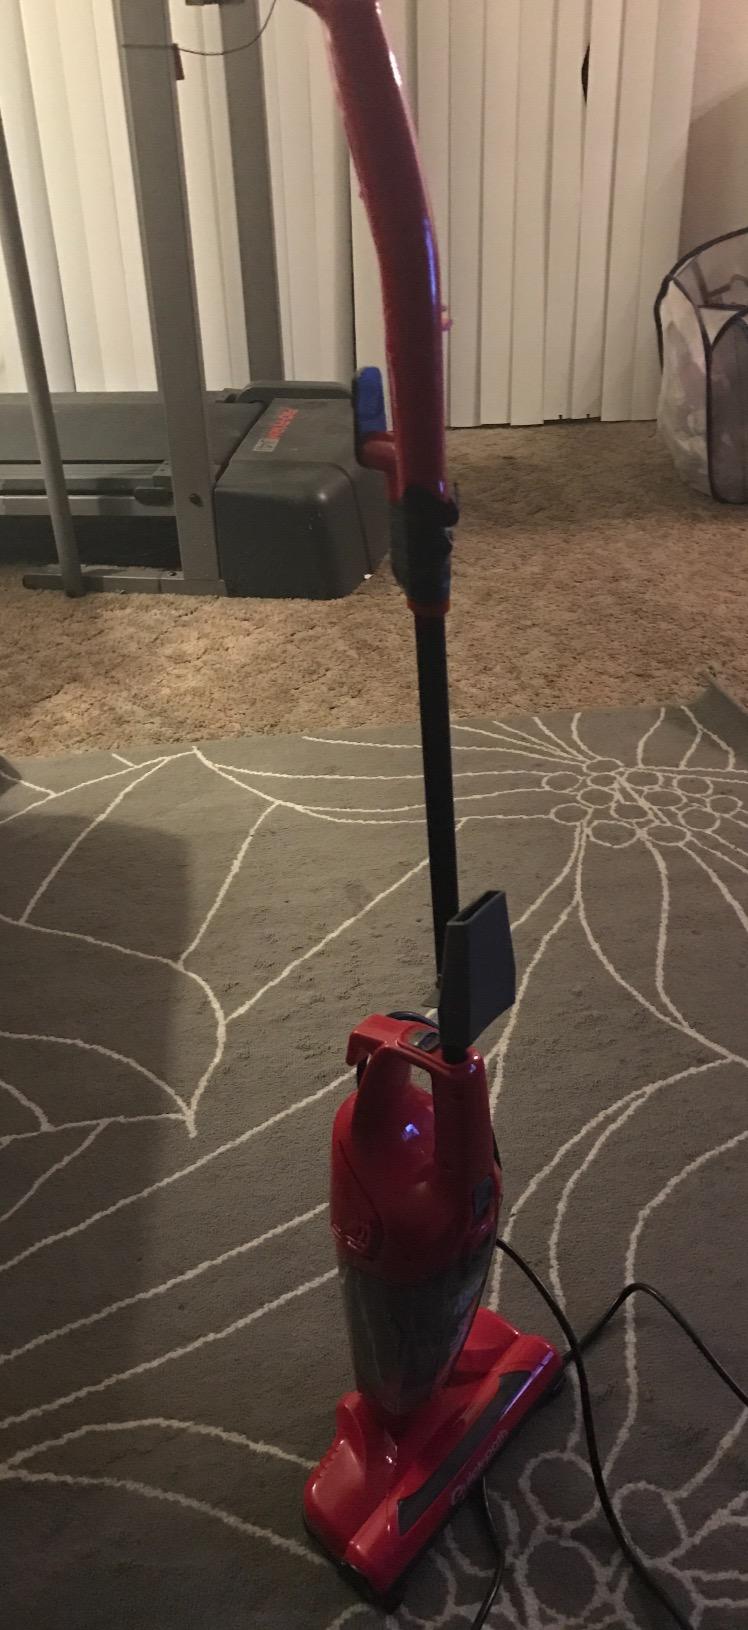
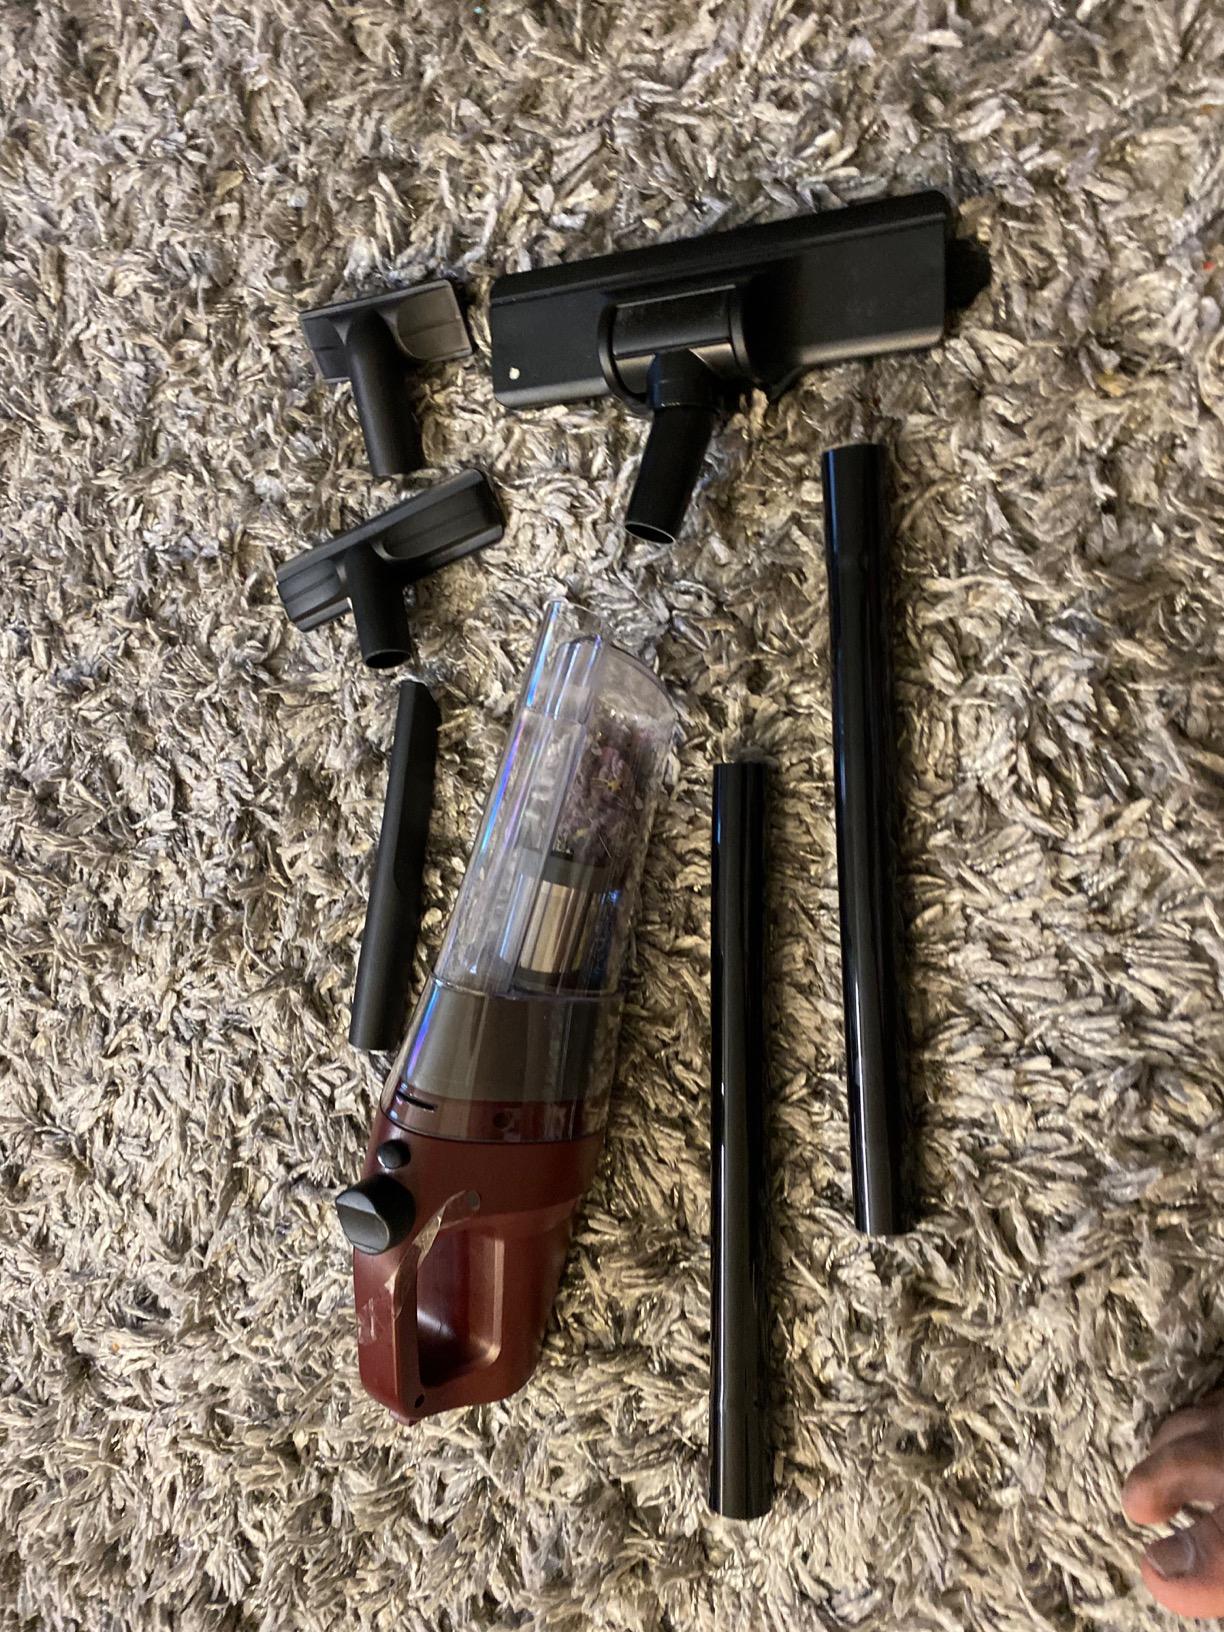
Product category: items_vacuum
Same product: no